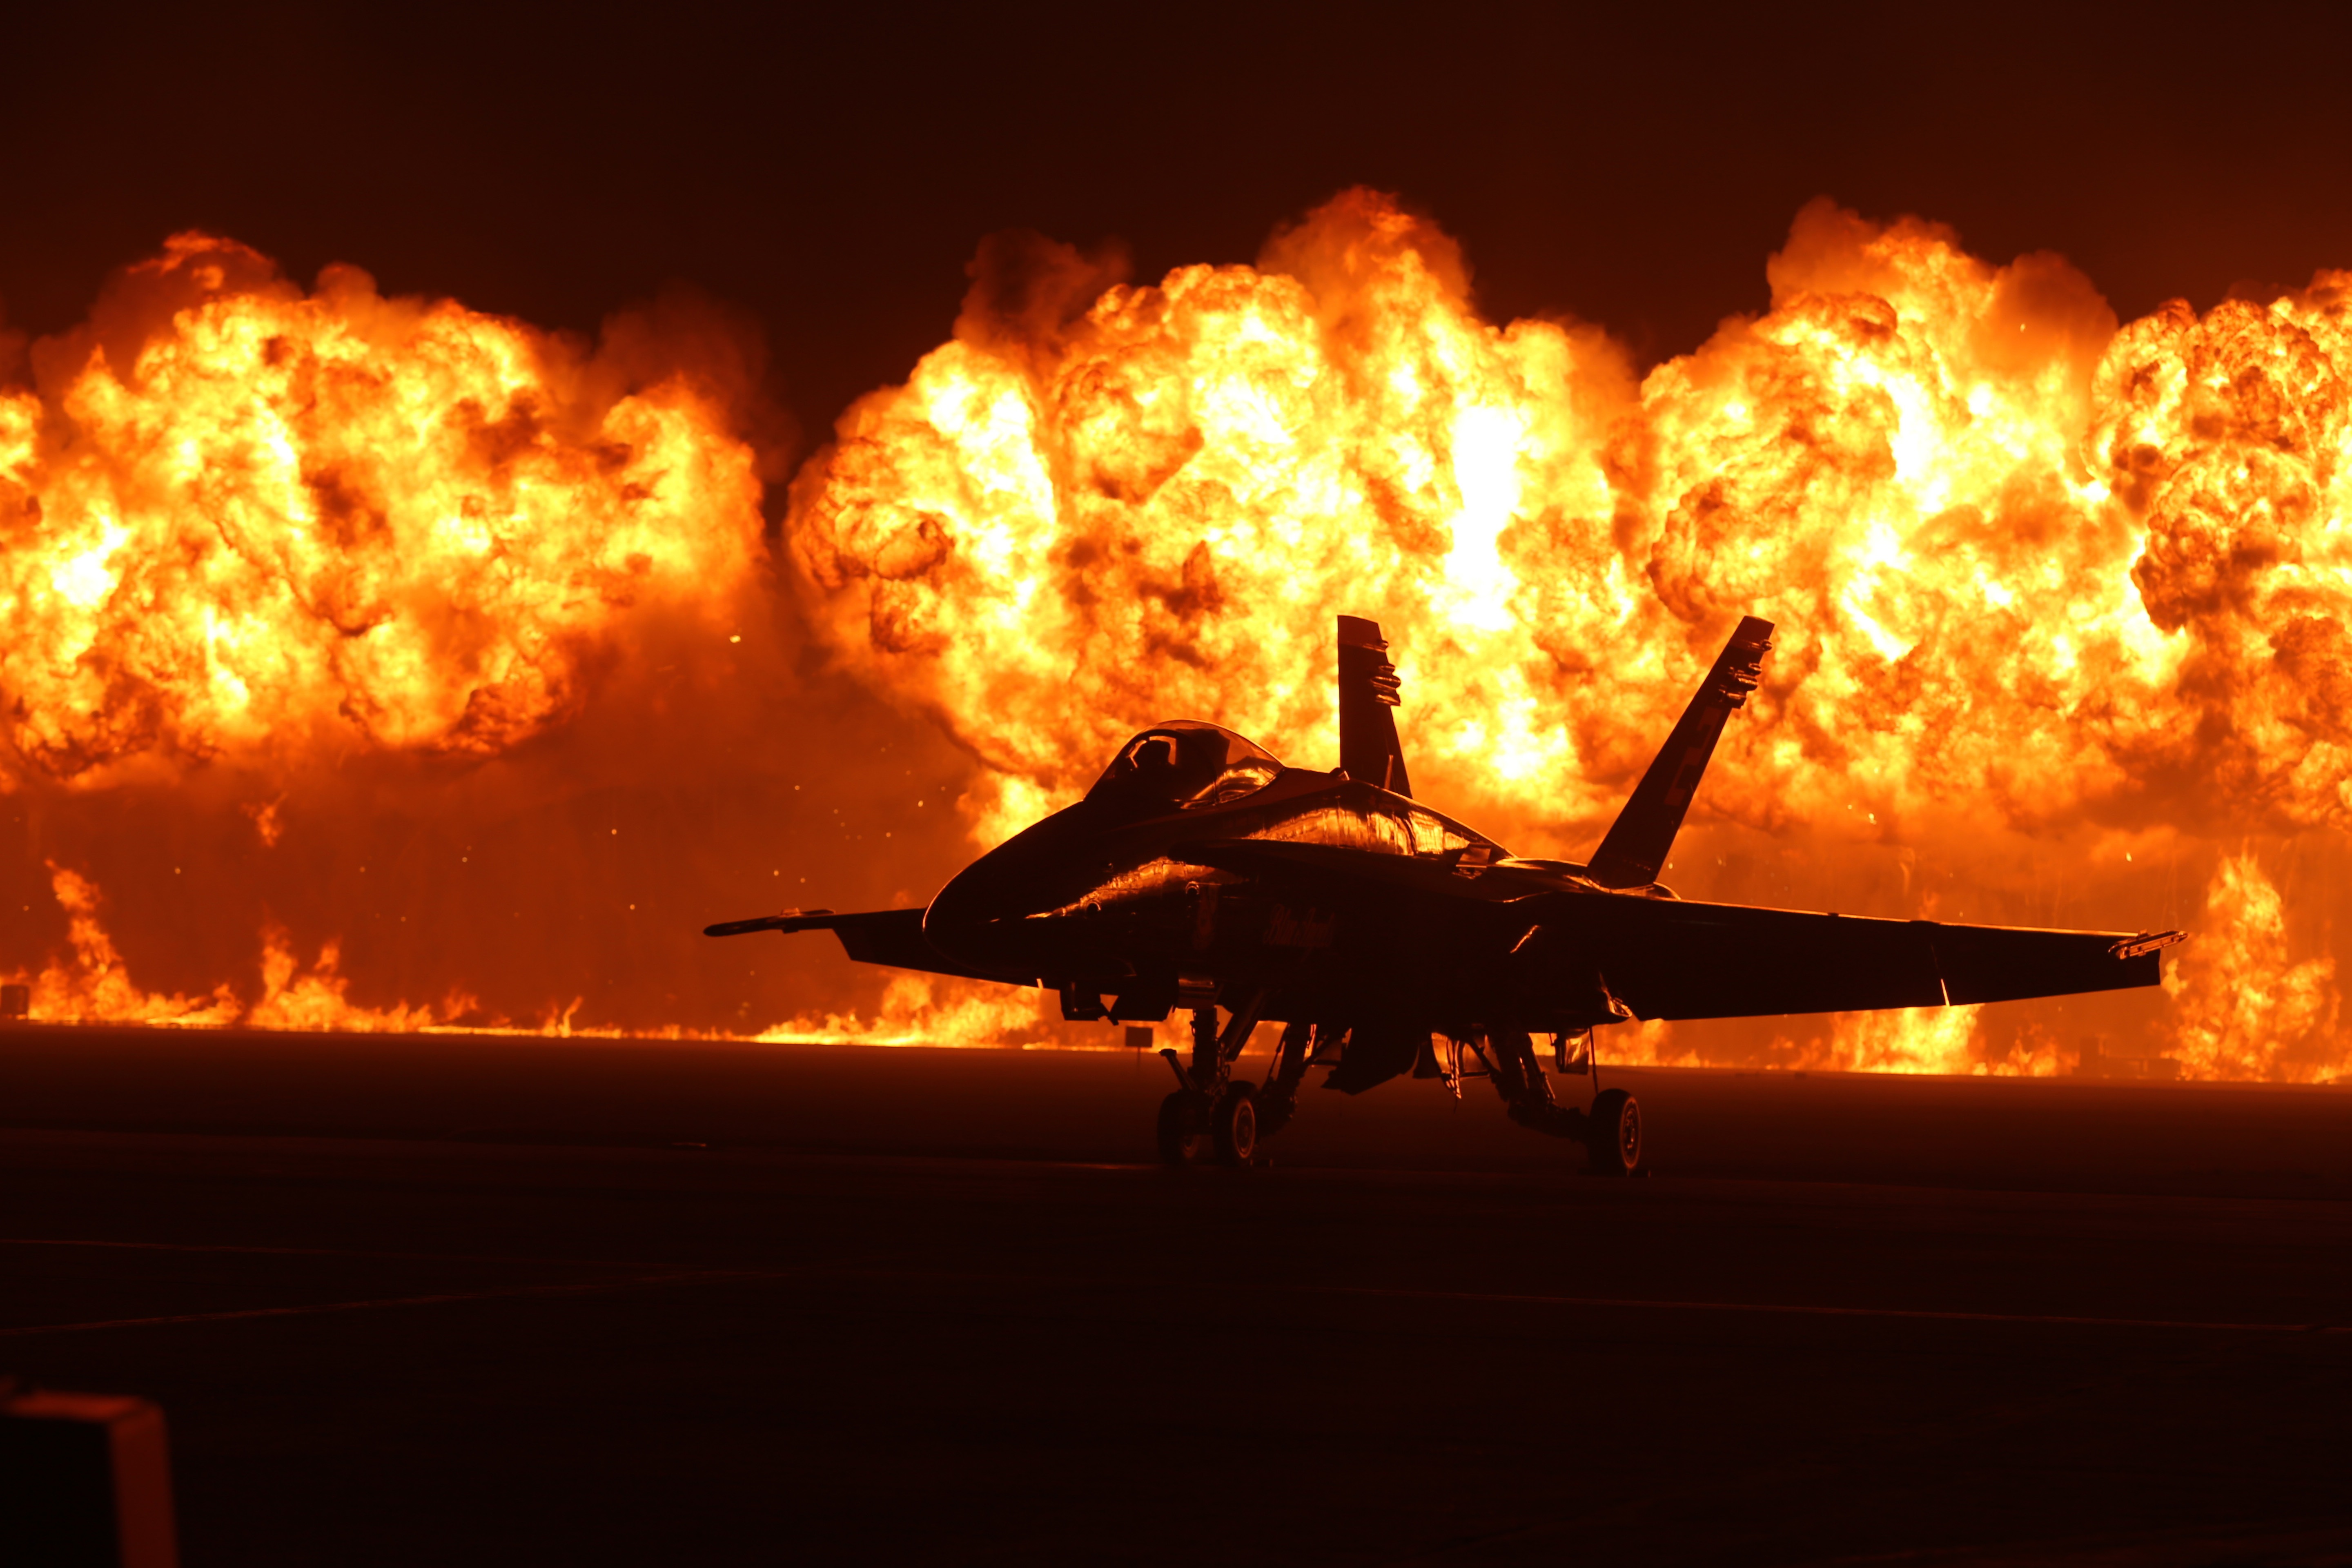
night, flying, airplane, plane, aircraft, jet, evening, vehicle, aviation, fire, pyrotechnics, bonfire, runway, dramatic, hornet, blue angels, f 18, atmosphere of earth, air show flames